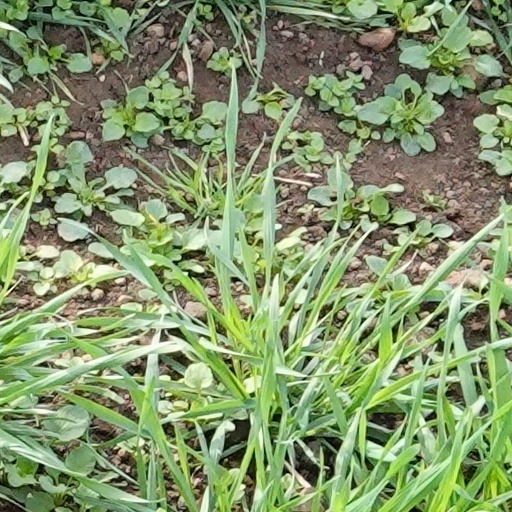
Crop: wheat